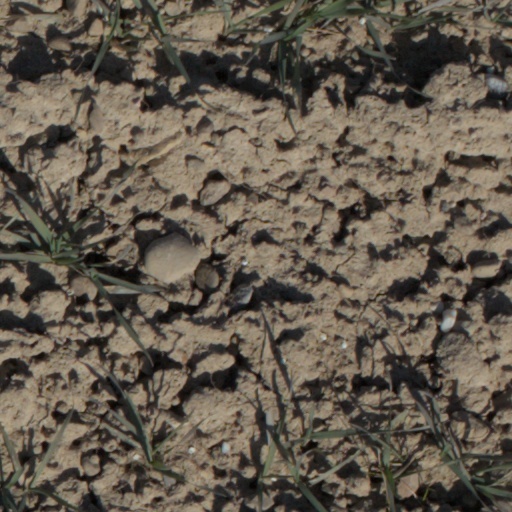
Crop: wheat